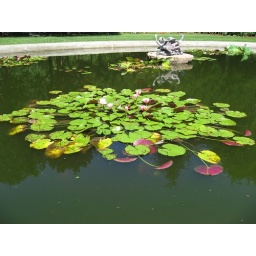
I thought the fish just beneath the water might be visible, but they're tough to see.